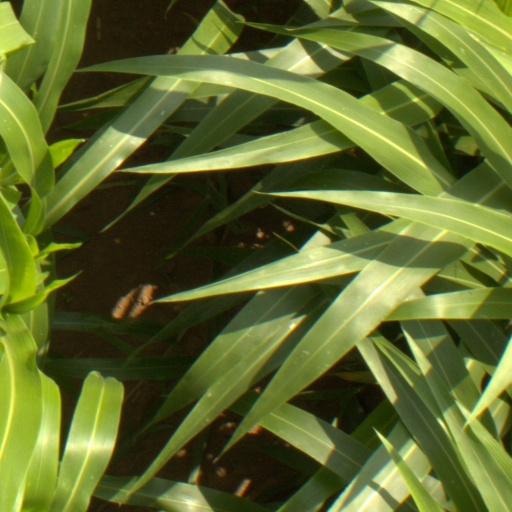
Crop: sorghum